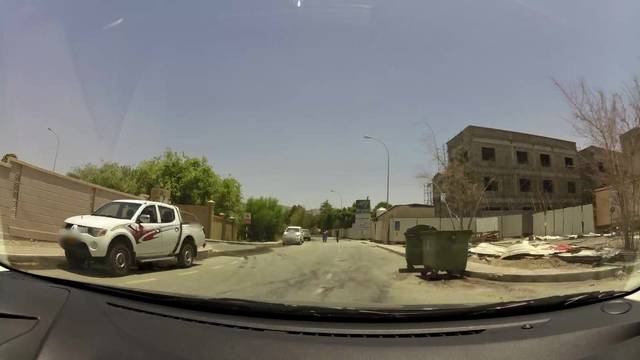
Region: Oman
Coordinates: 23.605, 58.478